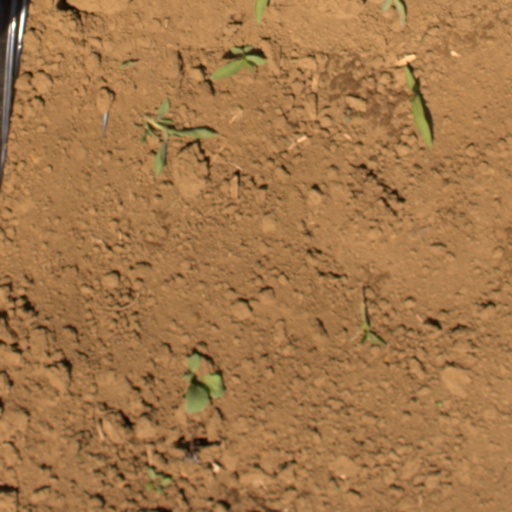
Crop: Jerusalem artichoke